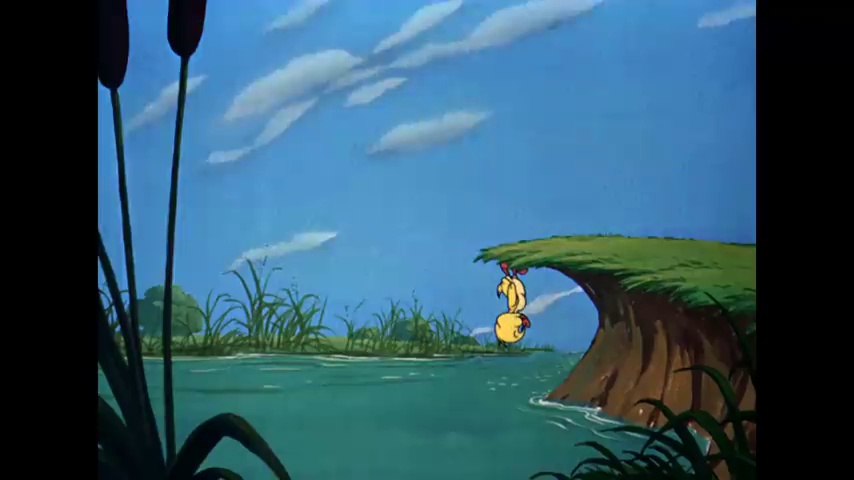
Portrait style: Cartoon Portrait